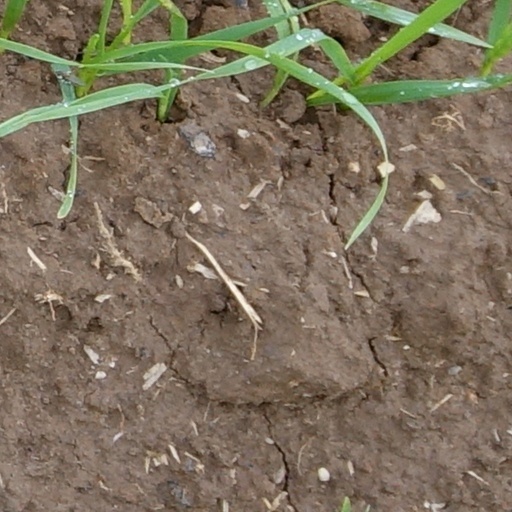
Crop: wheat